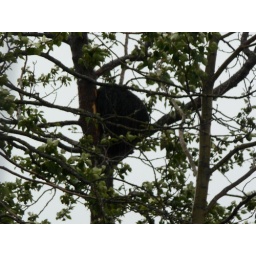
Black bear in a tree